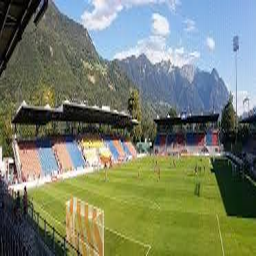
Rheinpark Stadium